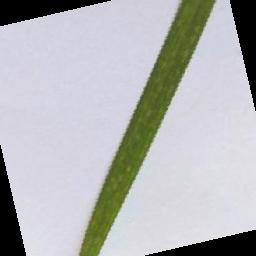
Label: Rice___Brown_Spot